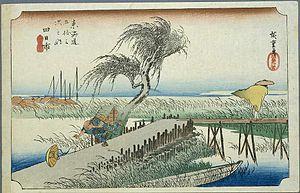
Les Cinquante-trois Stations du Tōkaidō, dans l'édition Hōeidō présentée ici, sont une série d'estampes japonaises créées par Hiroshige après son premier voyage empruntant la route du Tōkaidō en 1832. Cette route, reliant la capitale du shogun, Edo, à la capitale impériale, Kyoto, est l'axe principal du Japon de l'époque. C'est également la plus importante des « Cinq Routes », les cinq artères majeures du Japon, créées ou développées pendant l'ère Edo pour améliorer le contrôle du pouvoir central sur l'ensemble du pays.
Yokkaichi-juku était la quarante-troisième des cinquante-trois stations du Tōkaidō. À présent située dans la ville de Yokkaichi, préfecture de Mie au Japon, elle était éloignée de 12,8 km de Kuwana-juku, la précédente station.